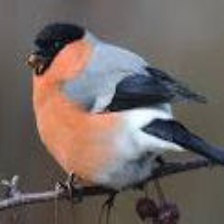
Species: EURASIAN BULLFINCH
Scientific name: PYRRHULA PYRRHULA